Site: brandenburg
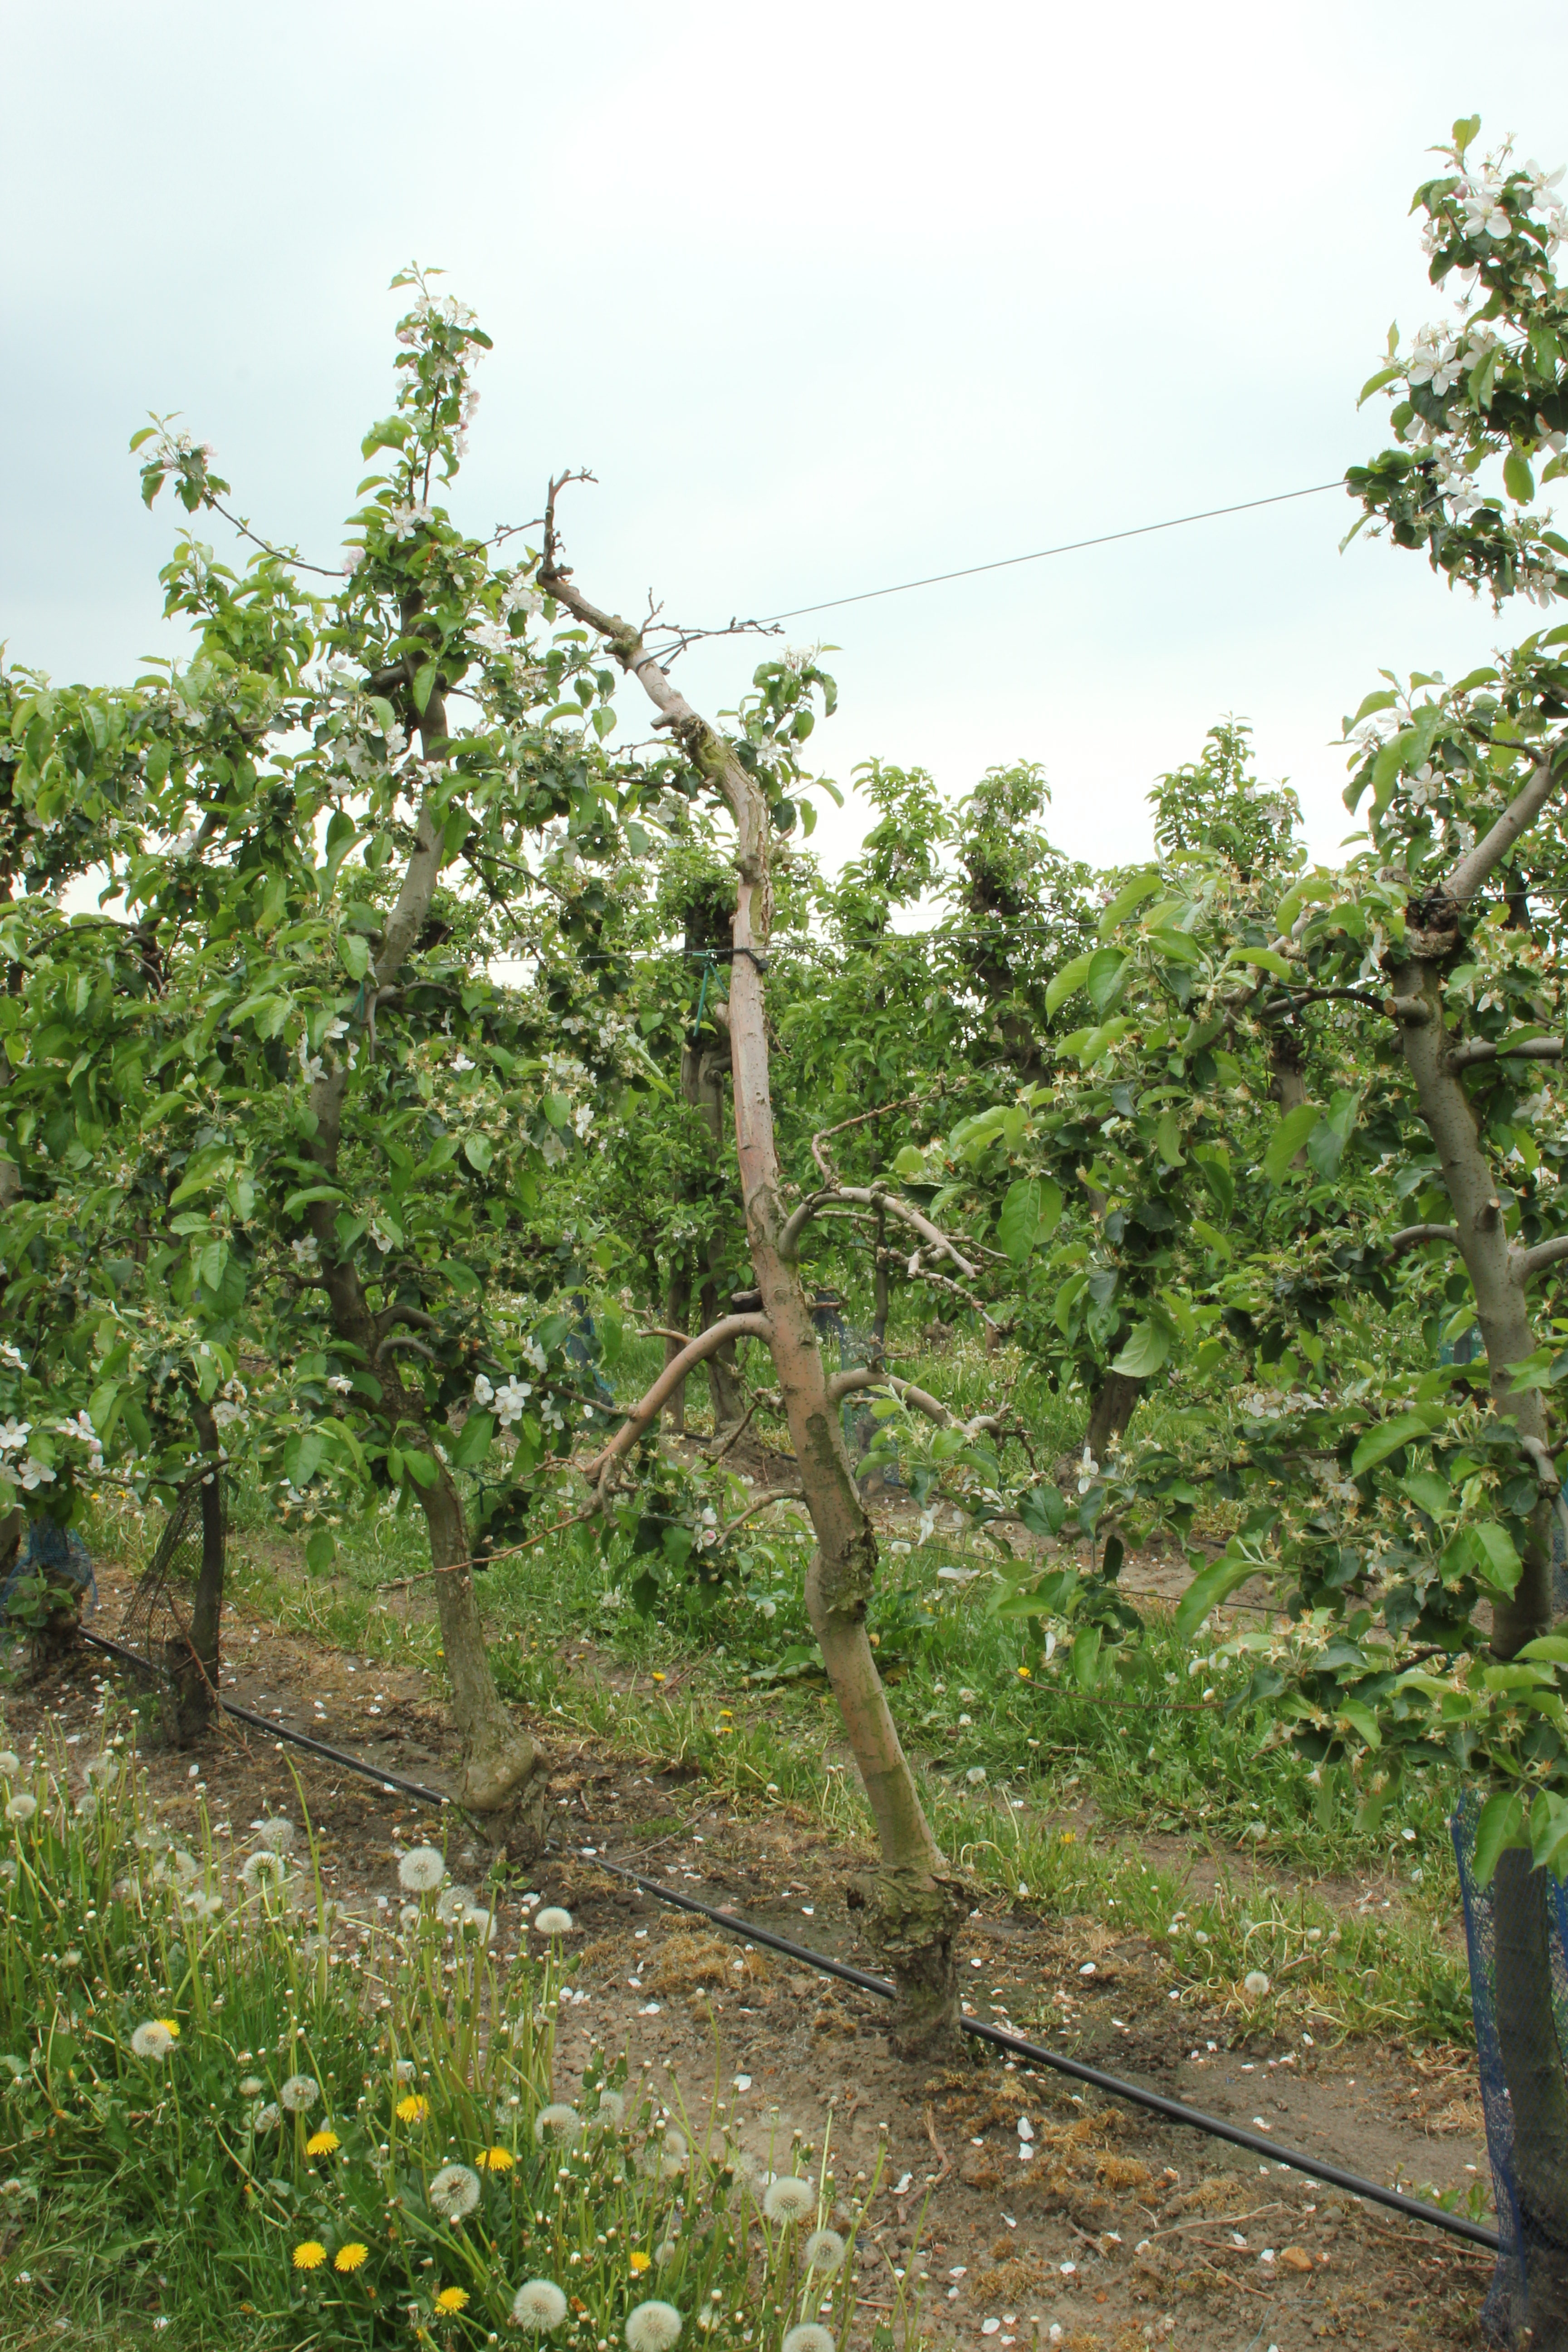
Growth stage (BBCH 67): Flowering